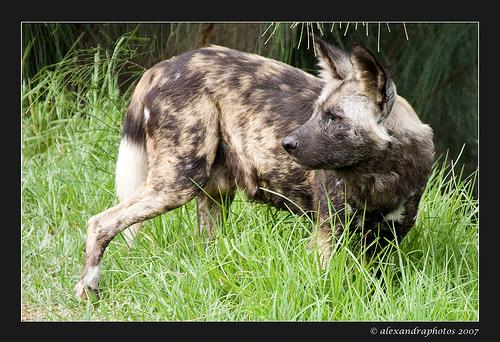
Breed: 211-n000025-African_hunting_dog